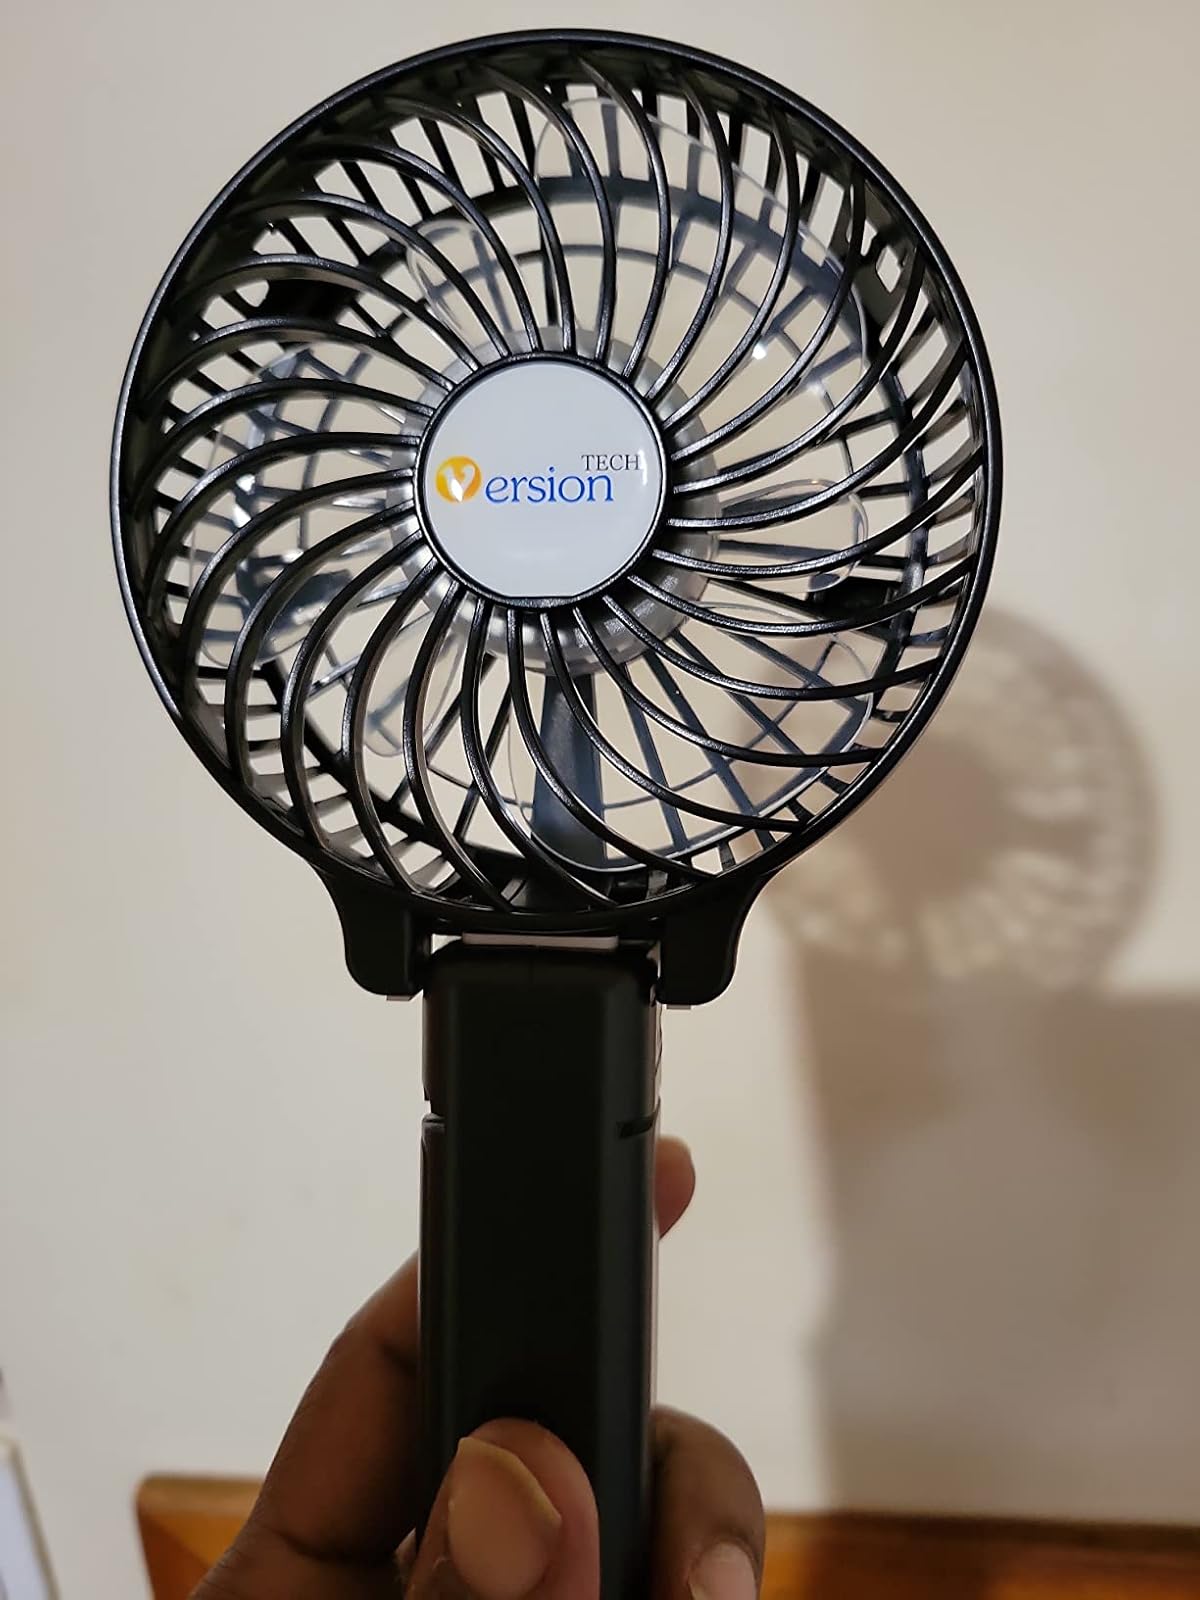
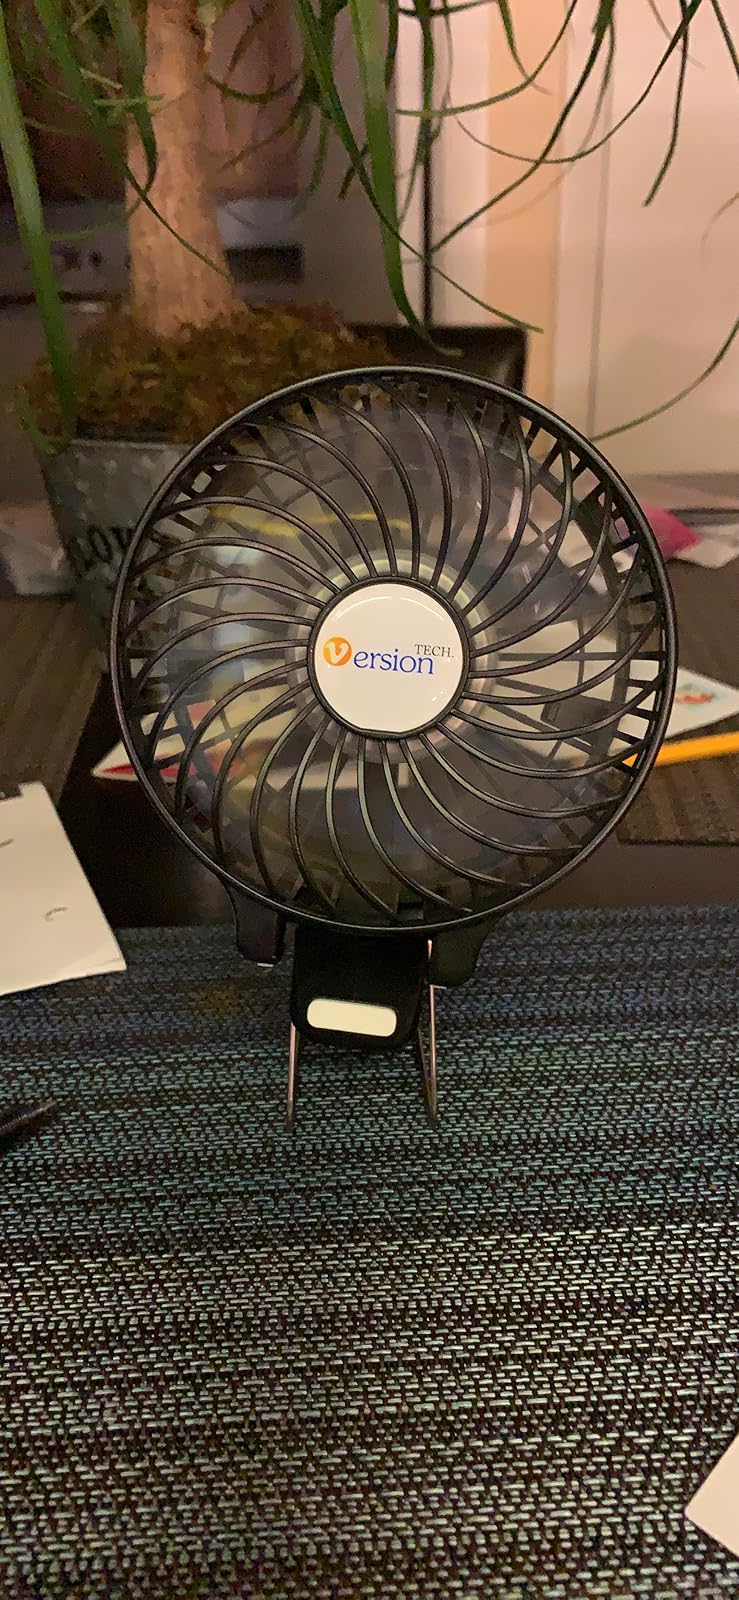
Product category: fan
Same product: yes